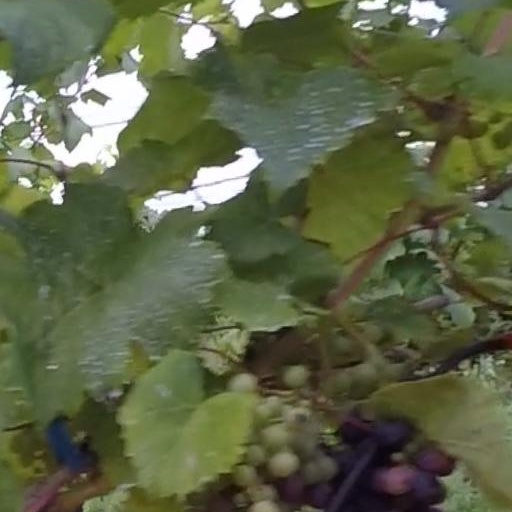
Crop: grape